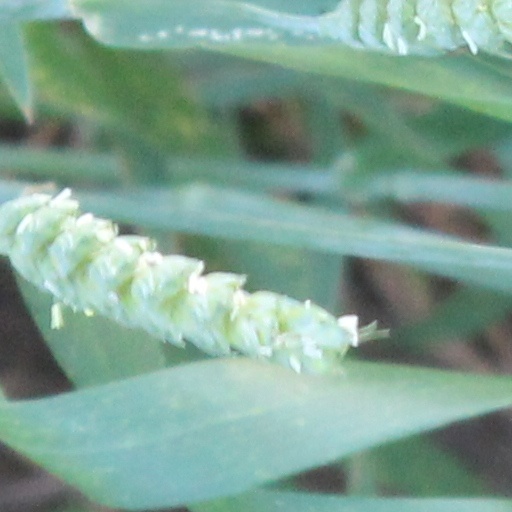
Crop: wheat